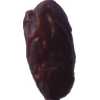
Label: dates